John Richard Easonsmith

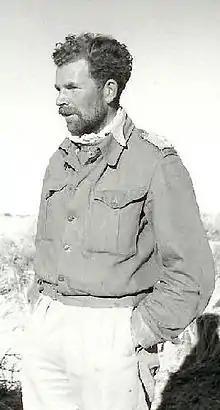
"Jake" Easonsmith

John ("Jake") Richard Easonsmith (12 April 1909 – 16 November 1943) was a British Army soldier during World War II. He was killed in action on the Dodecanese island of Leros whilst commanding the Long Range Desert Group in 1943. W. B. Kennedy-Shaw described him as: "Brave, wise, with an uprightness that shamed lesser men, he was, I think, the finest man we ever had in the L.R.D.G."